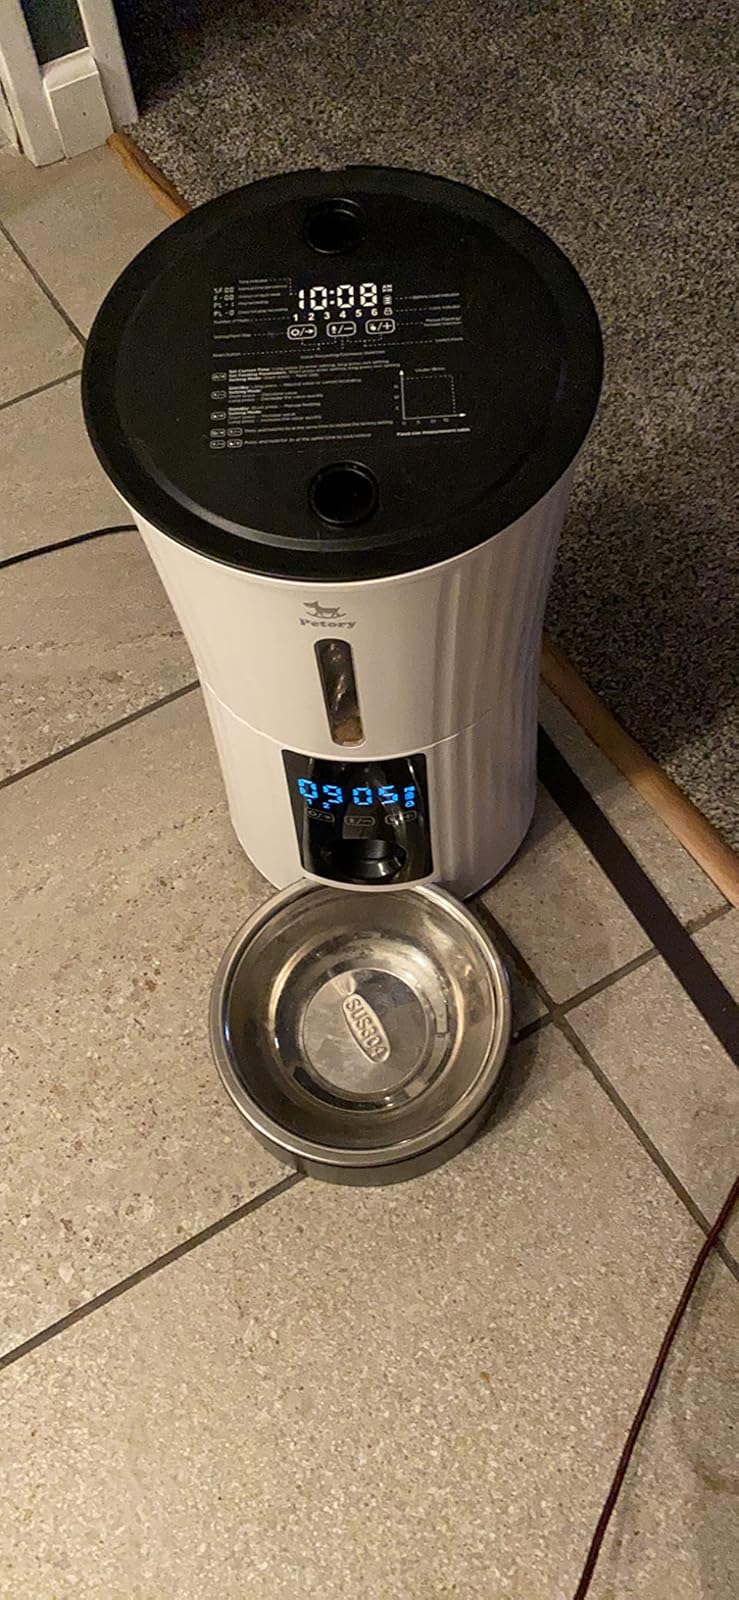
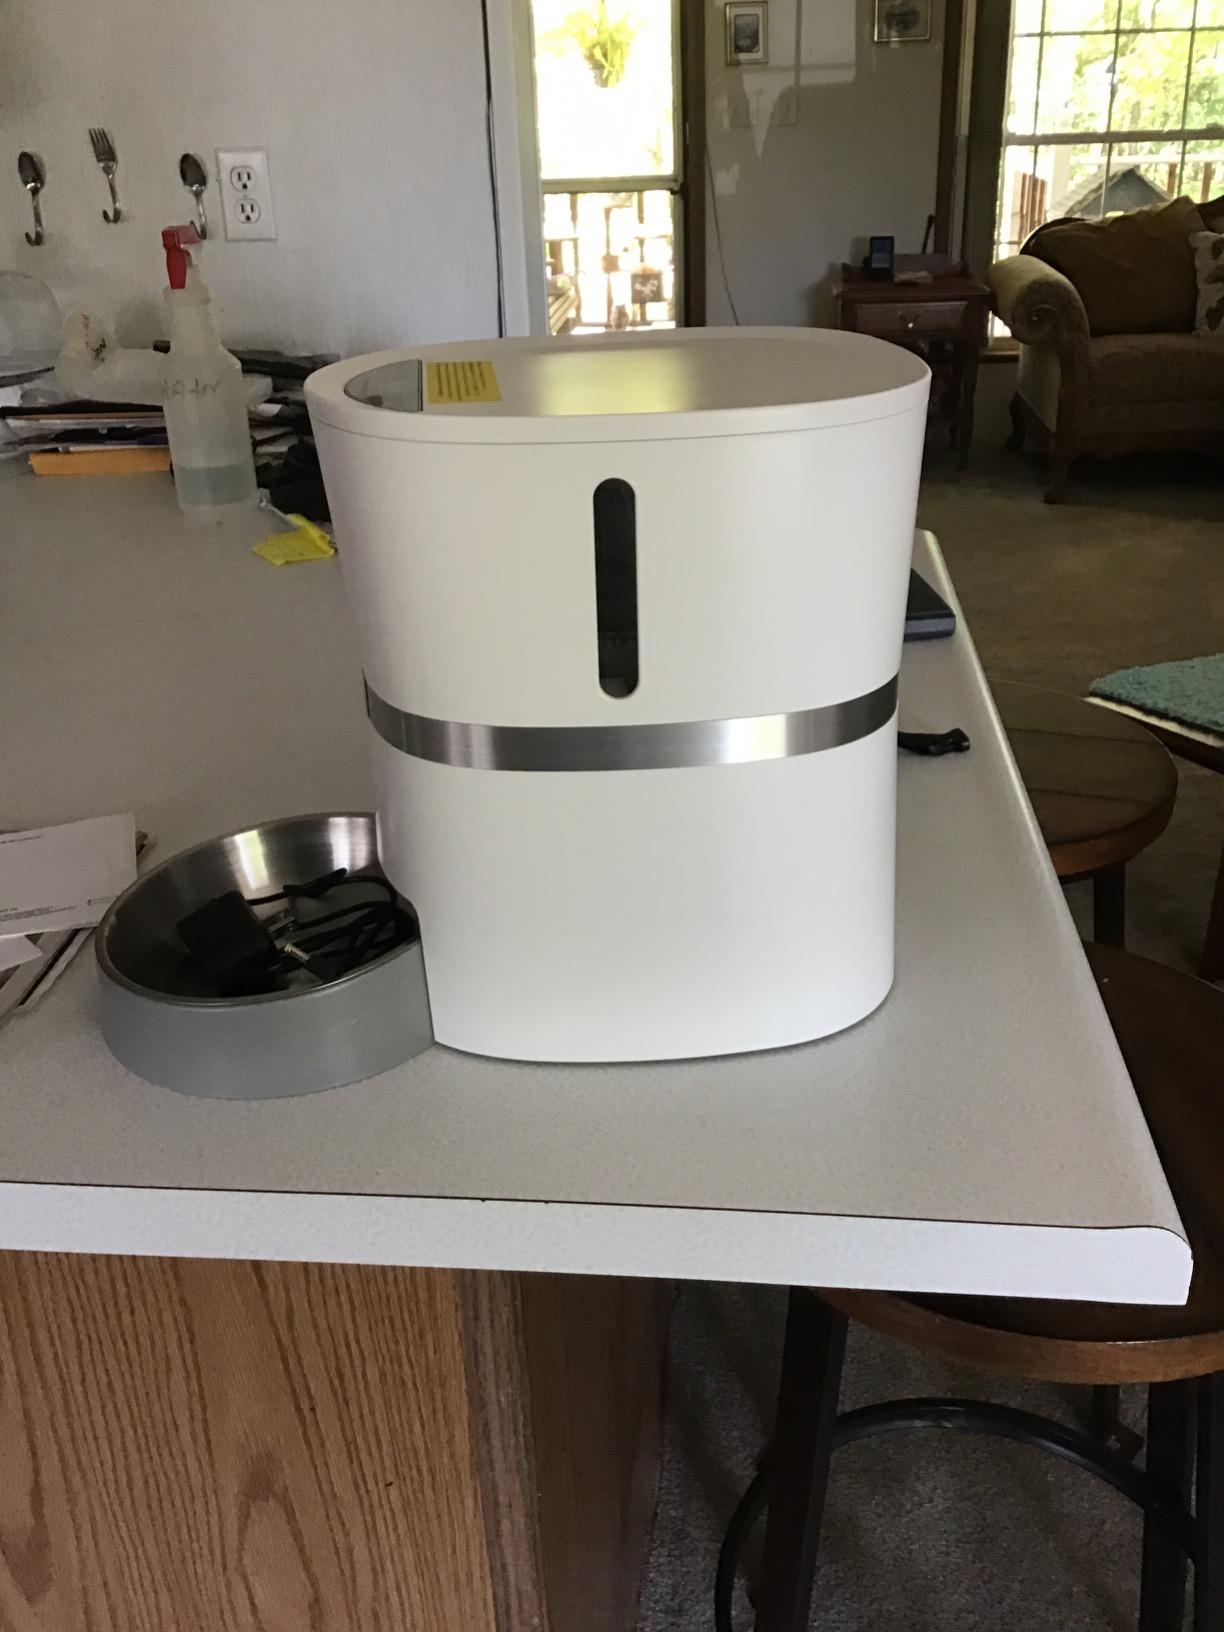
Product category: items_feeder
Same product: no